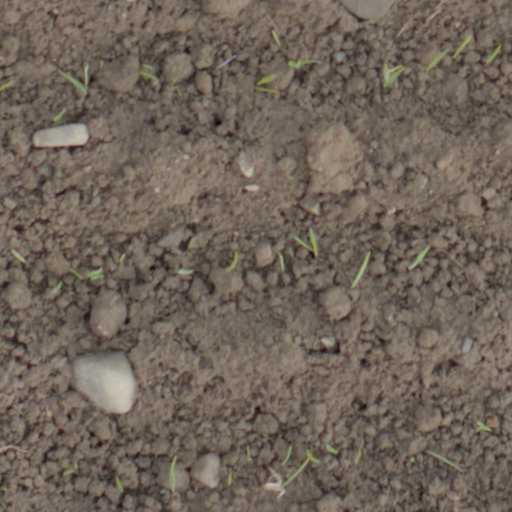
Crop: wheat